Battle of Nijmegen

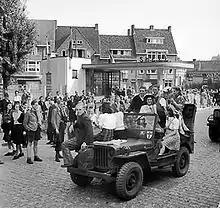
Nijmegian civilians ride along on a jeep during the advance (20 Sept.).

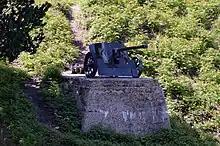
This German anti-tank gun was used in the battle of the Hunnerpark.

The British and American commanders Browning (British 1st Airborne Corps), Gavin (82nd Airborne Division), Horrocks (XXX Corps) and Adair (British Guards Armoured Division) held a meeting in the morning of 19 September in Molenhoek to determine their strategy. The binational force was split in two groups: the western group would take the Railway Bridge, and the eastern group the Road Bridge. The arrival of the British gave Gavin the necessary sense of security to send some of his troops from the Groesbeek Heights to join the assault.